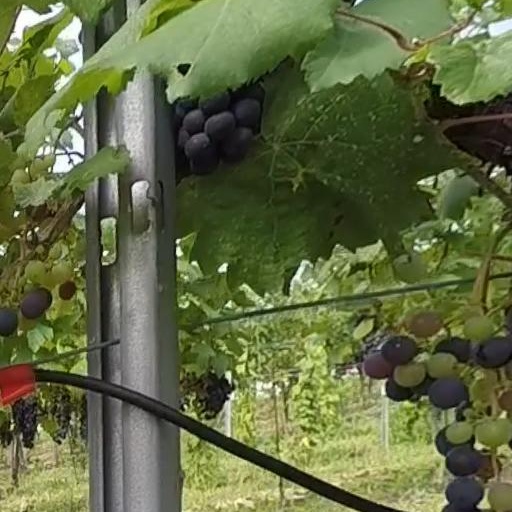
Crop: grape